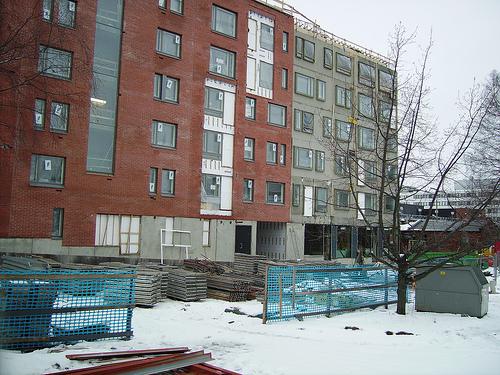
Weather: snow or frosty